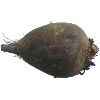
Label: Beetroot 1